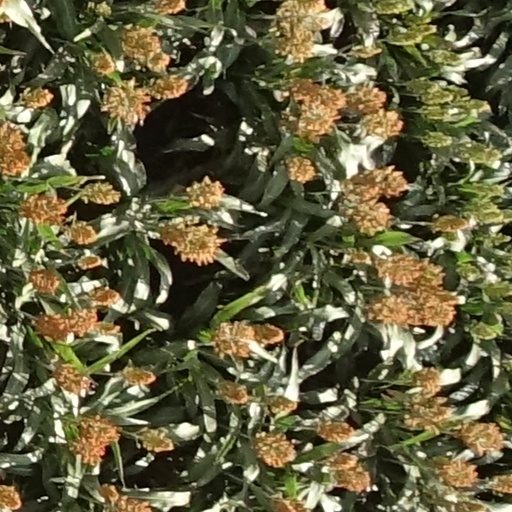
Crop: sorghum